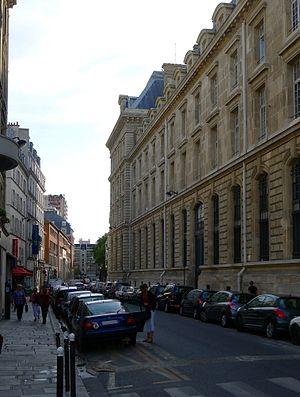
Rue Léon-Jouhaux - Paris X
La rue Léon-Jouhaux est une voie du 10ᵉ arrondissement de Paris.
La caserne Vérines, anciennement caserne du Prince-Eugène ou caserne du Château-d'Eau, est un bâtiment militaire situé dans le 10ᵉ arrondissement de Paris. Elle accueille depuis 1947 la Garde républicaine.